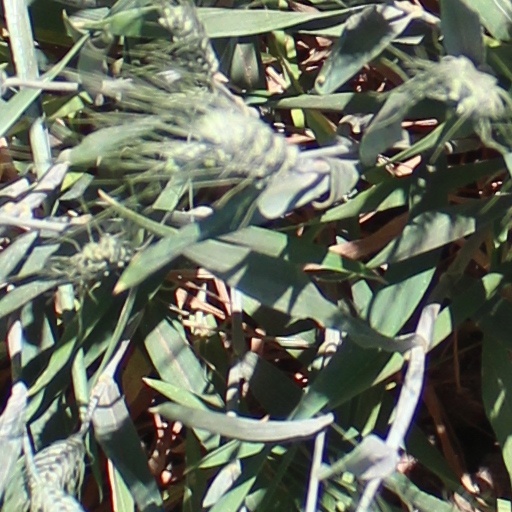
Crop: wheat